Operation Grapple

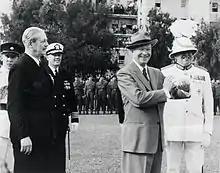
US President Dwight D. Eisenhower and British Prime Minister Harold Macmillan meet for talks in Bermuda in March 1957, partly to repair Anglo-American relations after the disastrous Suez Crisis of the previous year

The New Zealand National Party lost the 1957 election, and Walter Nash became prime minister. His New Zealand Labour Party had endorsed a call by the British Labour Party for a moratorium on nuclear testing, but he felt obligated to honour commitments made by his predecessors to support the British nuclear testing programme. However, HMNZS "Rotoiti" was unavailable, as it was joining the Far East Strategic Reserve; its place would be taken by the destroyer . Air Vice Marshal John Grandy succeeded Oulton as Task Force commander, and Air Commodore Jack Roulston became the Air Task Force Commander.